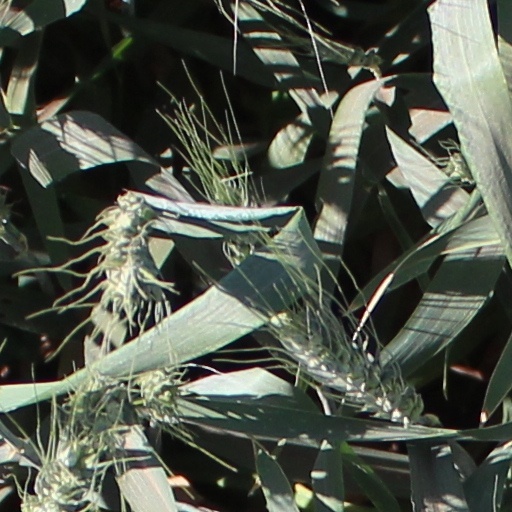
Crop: wheat